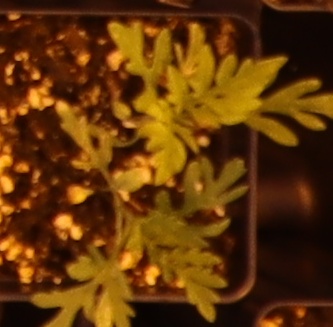
Label: Ragweed